Bodu Bala Sena

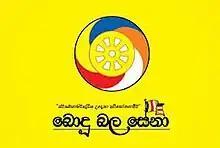
Alternative flag used by BBS

The BBS stormed Sri Lanka Law College in Hultsdorf, Colombo on 7 January 2013, alleging that exam results were being distorted in favour of Muslim students. The allegations were not true but the college was forced to delay new student registration by one week in order to investigate the allegations.